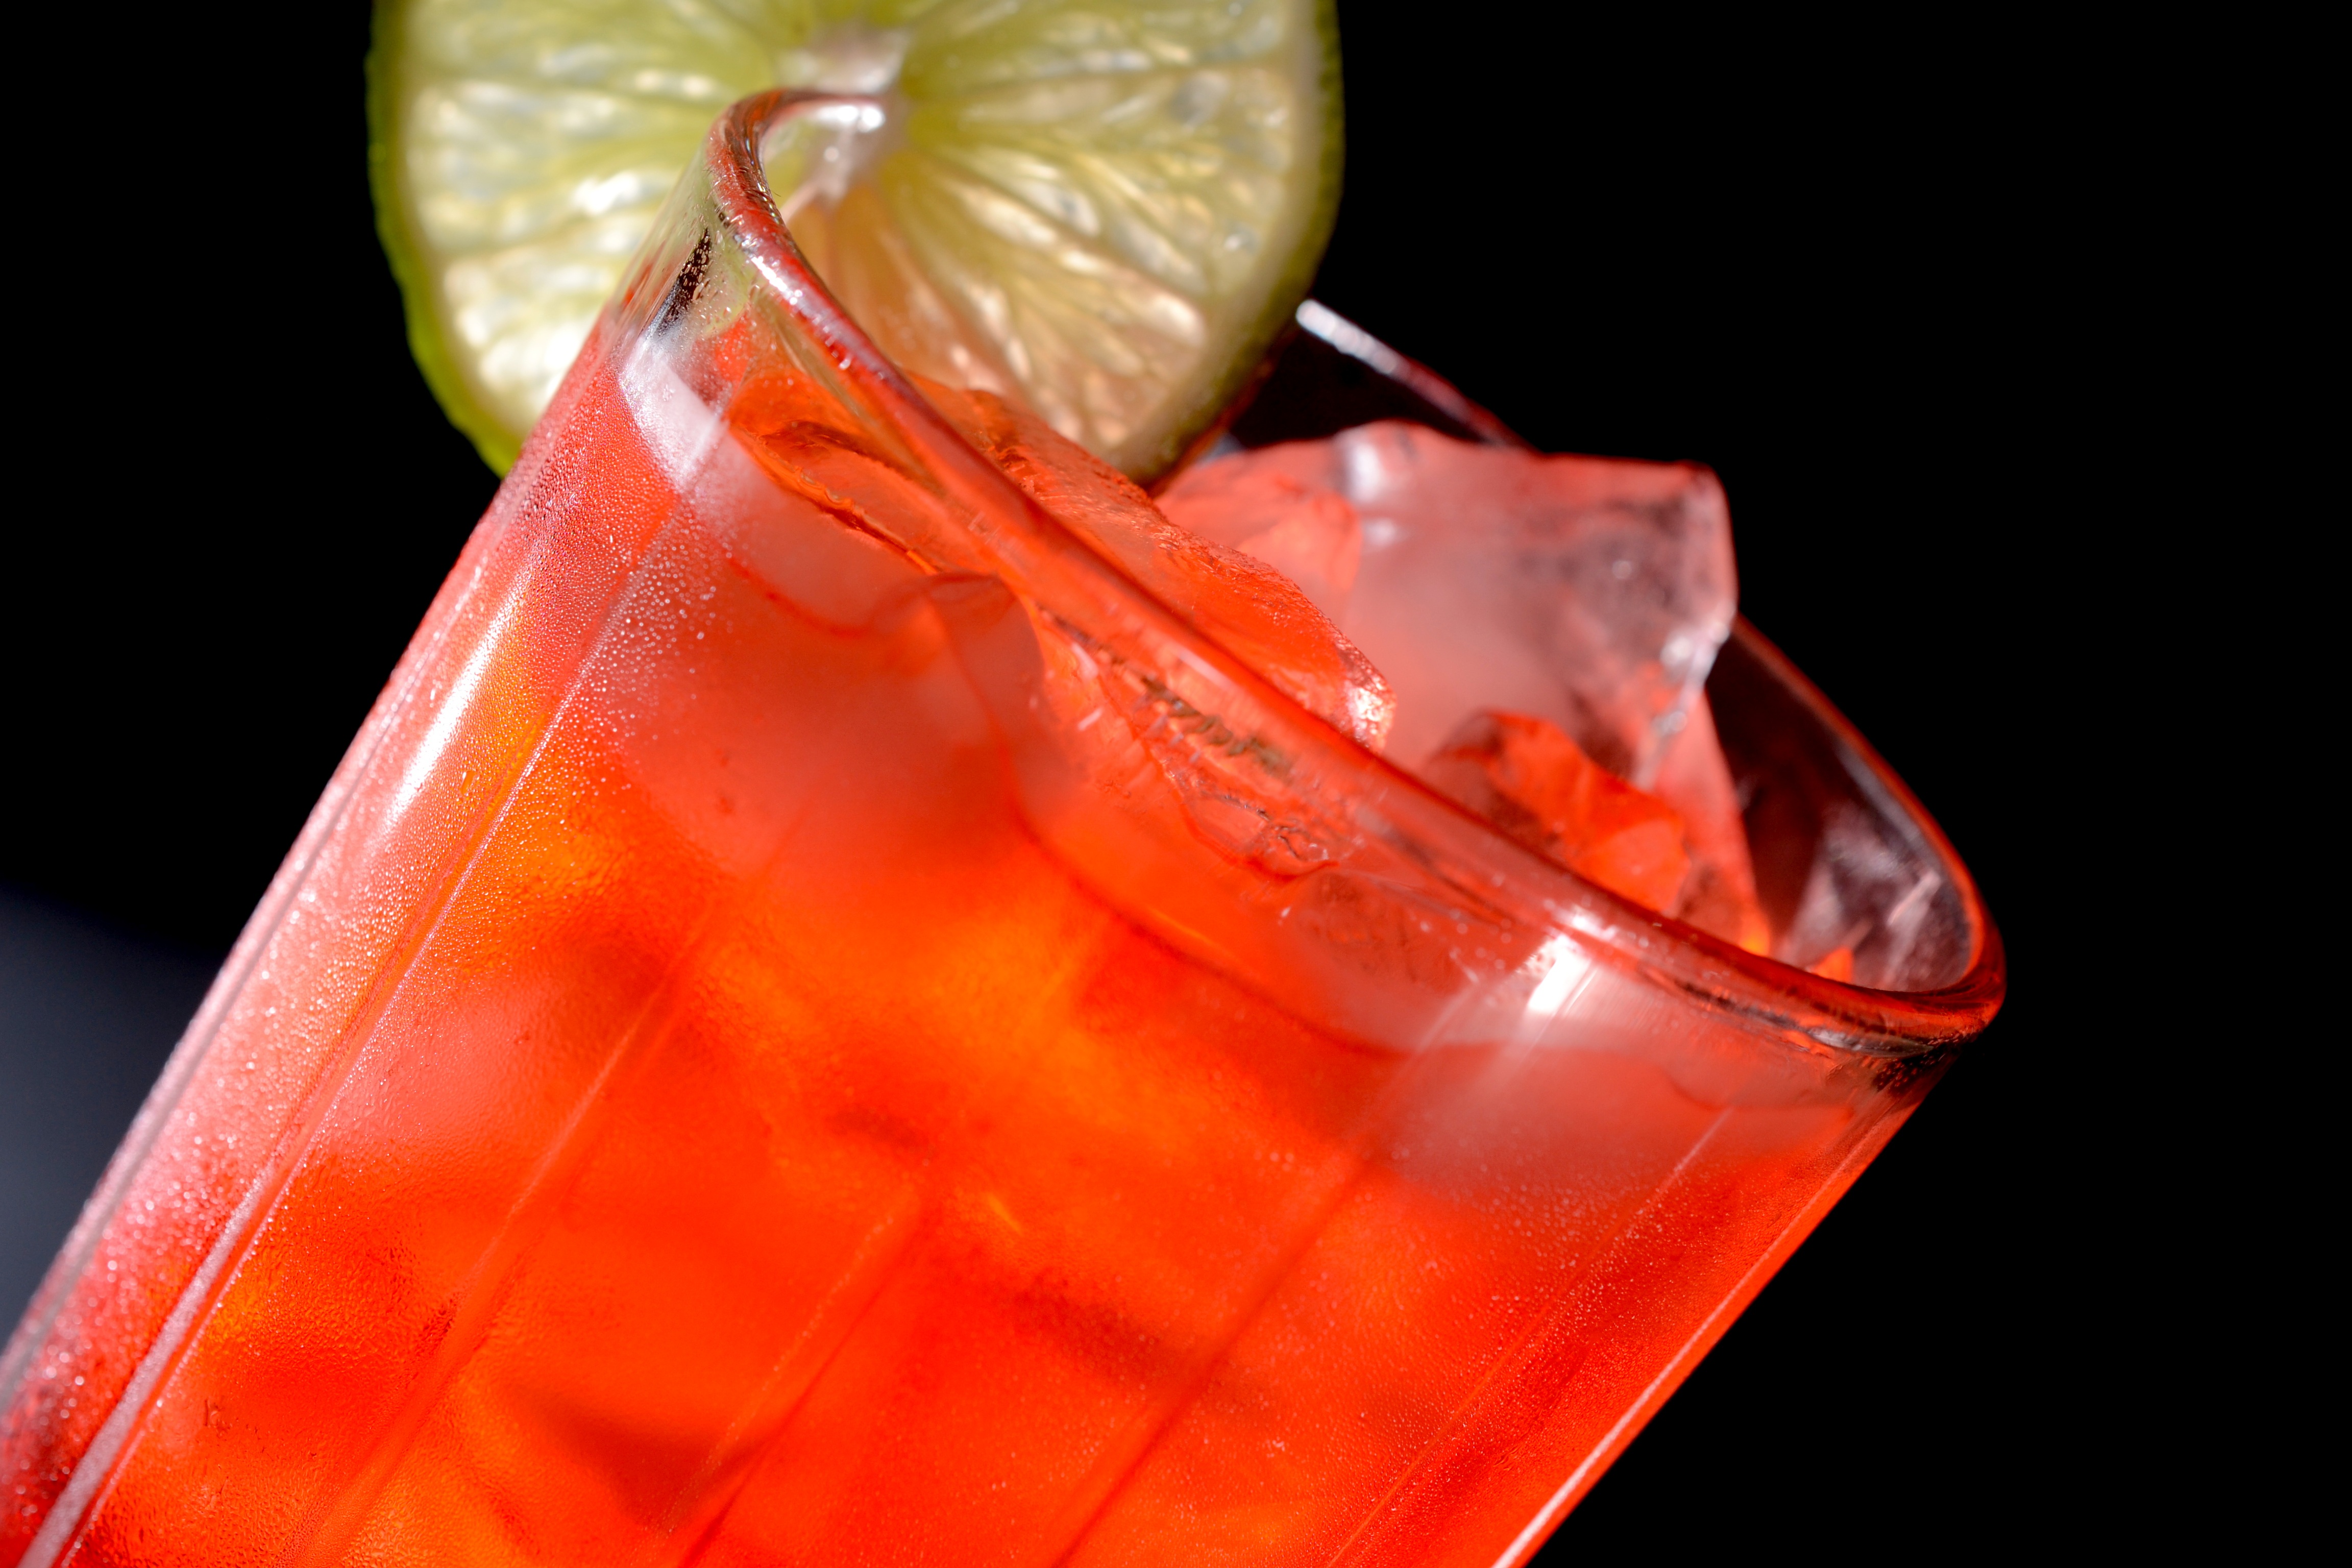
cold, fruit, glass, ice, food, green, red, produce, beverage, drink, black, slice, cocktail, lime, refreshment, cola, liqueur, soda, cosmopolitan, punch, macro photography, alcoholic beverage, negroni, spritz, singapore sling, distilled beverage, non alcoholic beverage, mai tai